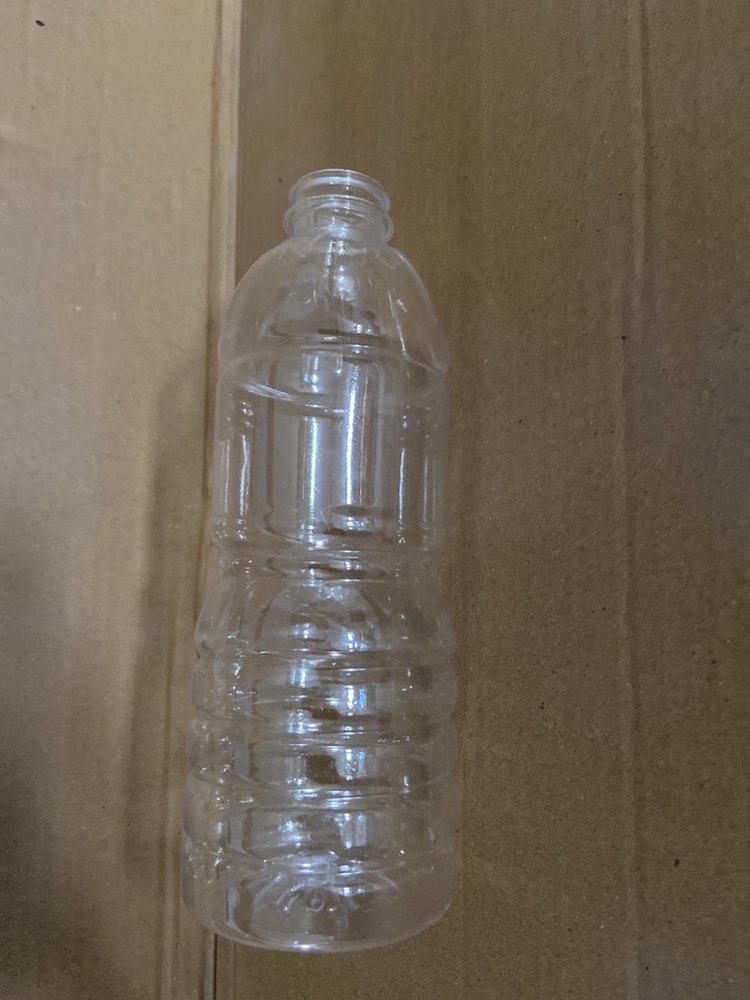
Label: plastic